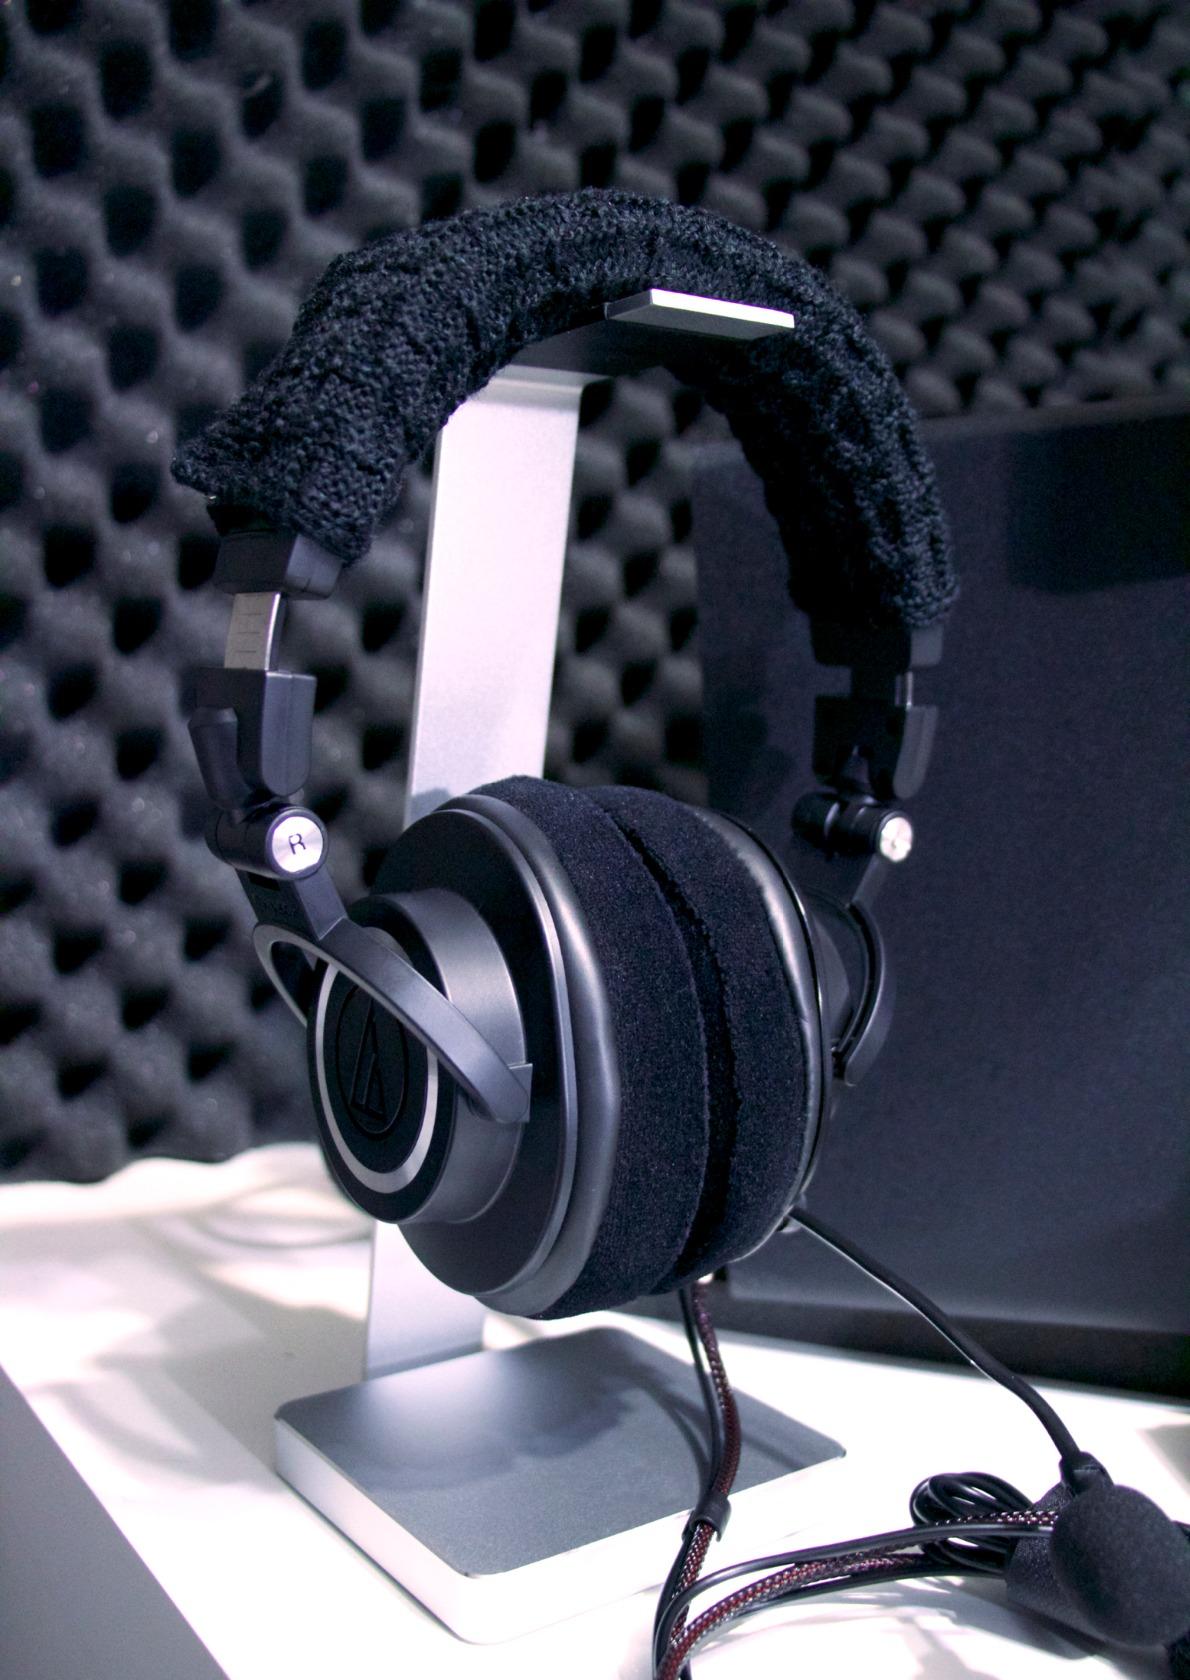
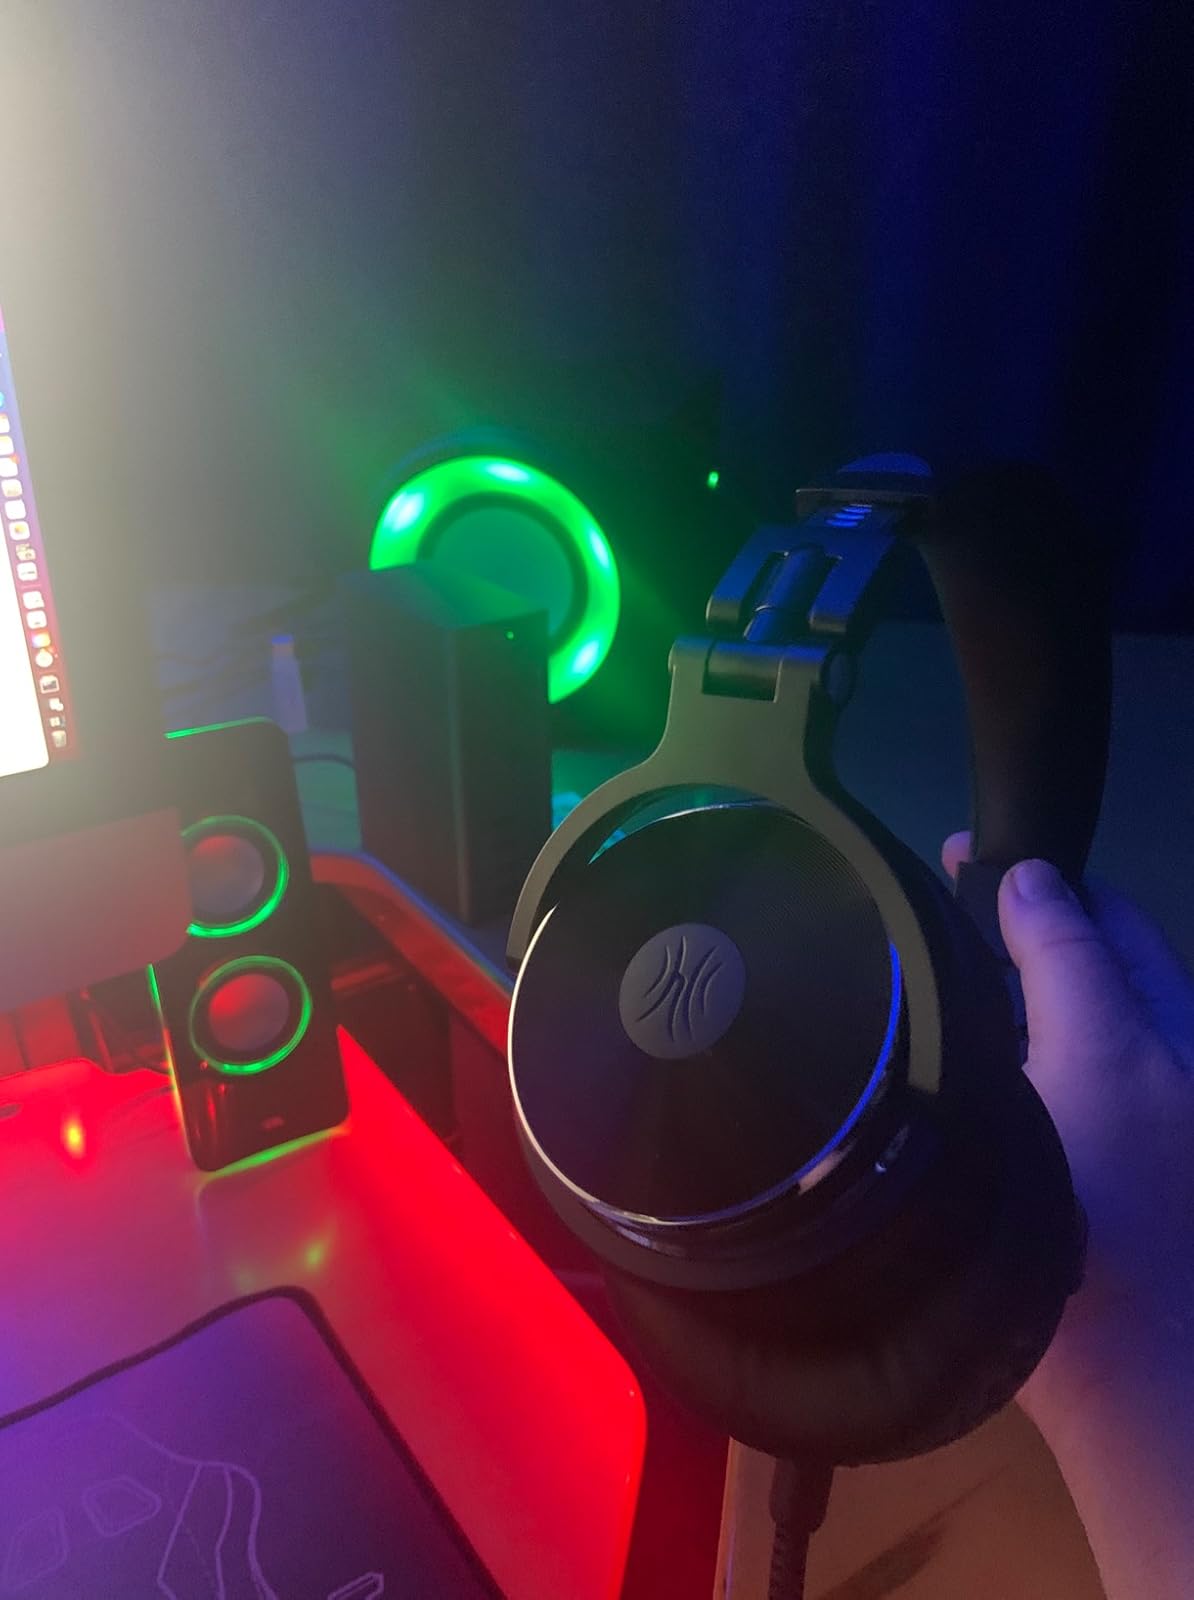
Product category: headphones
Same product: no